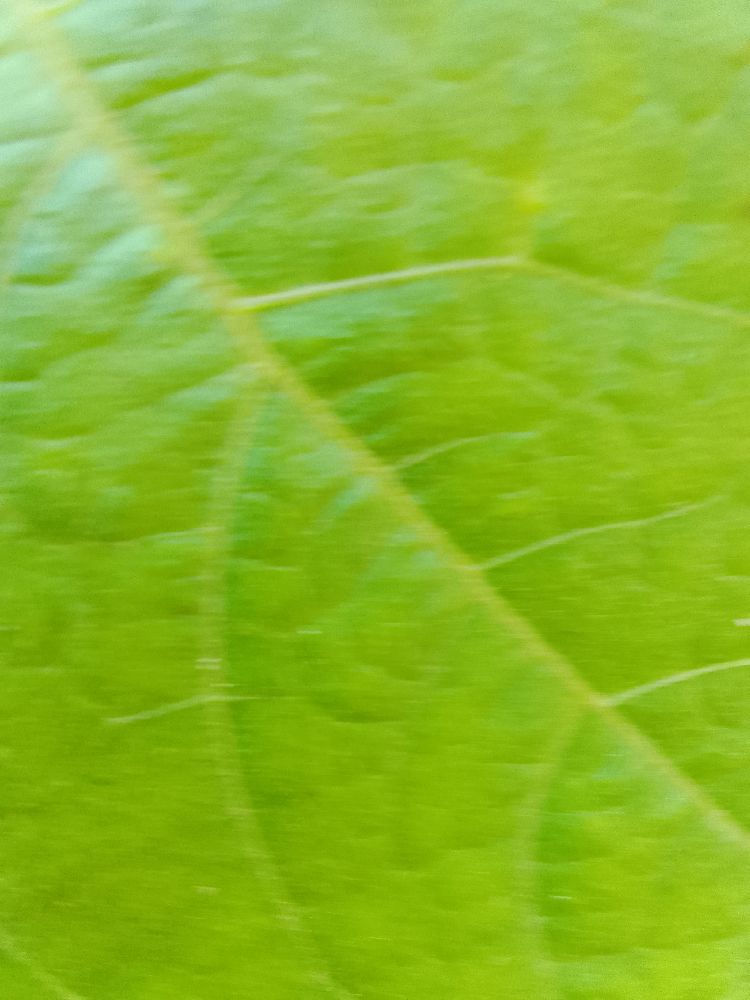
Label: healthy